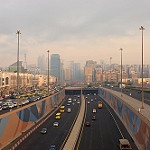
Scene: Outdoor